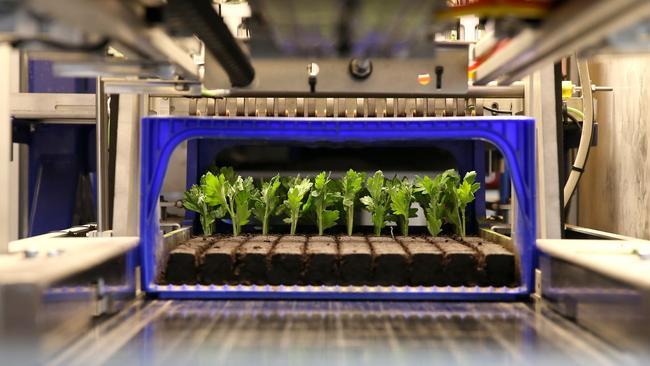
Mimea iliyokuzwa na kuoteshwa kwa kutumia njia na mfumo wa kilimo cha kisasa na cha kiteknolojia, kinachohusisha matumizi ya mashine mbalimbali katika utendaji kazi wake, mfumo huu ni muhimu sana kwani unamsaidia mkulima kuweza kuendesha shughuli zake katika eneo lolote bila kuzingatia hali ya hewa ya eneo husika.